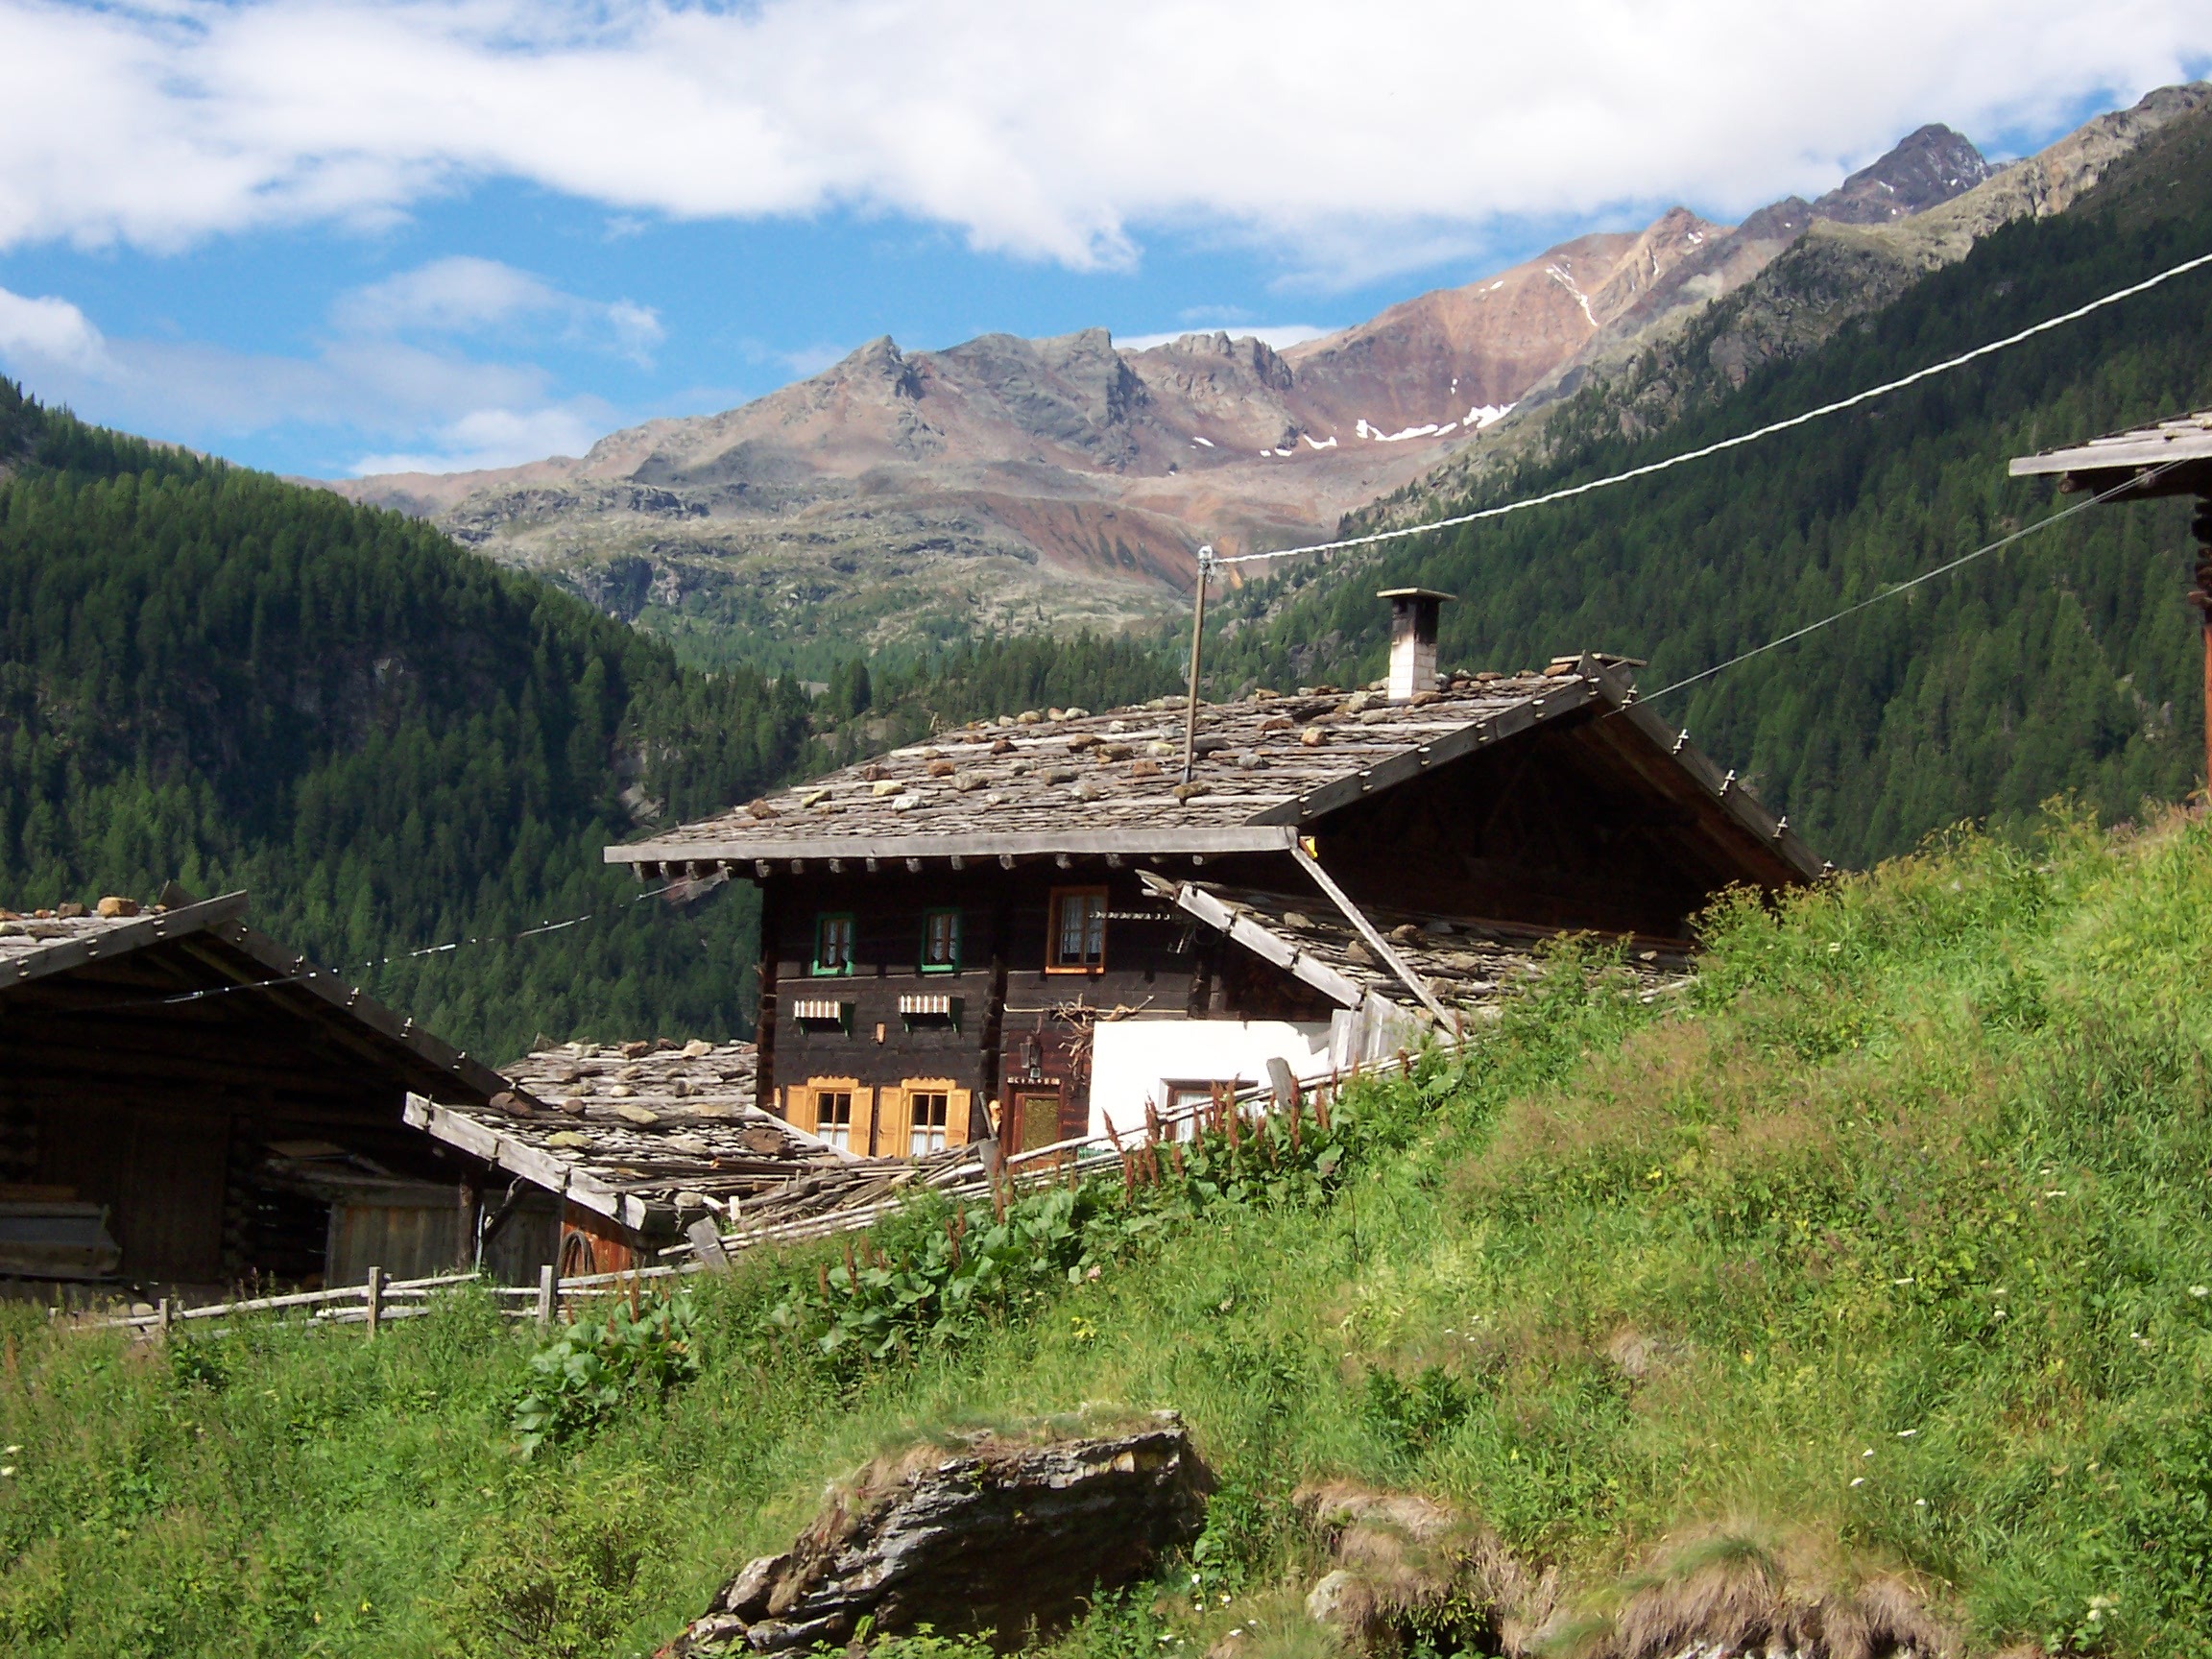
landscape, wilderness, walking, mountain, hiking, adventure, valley, mountain range, hut, village, holiday, mountains, alps, backpacking, rural area, landform, south tyrol, old farmhouse, geographical feature, mountainous landforms, geological phenomenon